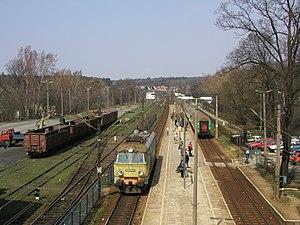
Gare ferroviaire d'Oborniki Śl. en Pologne.